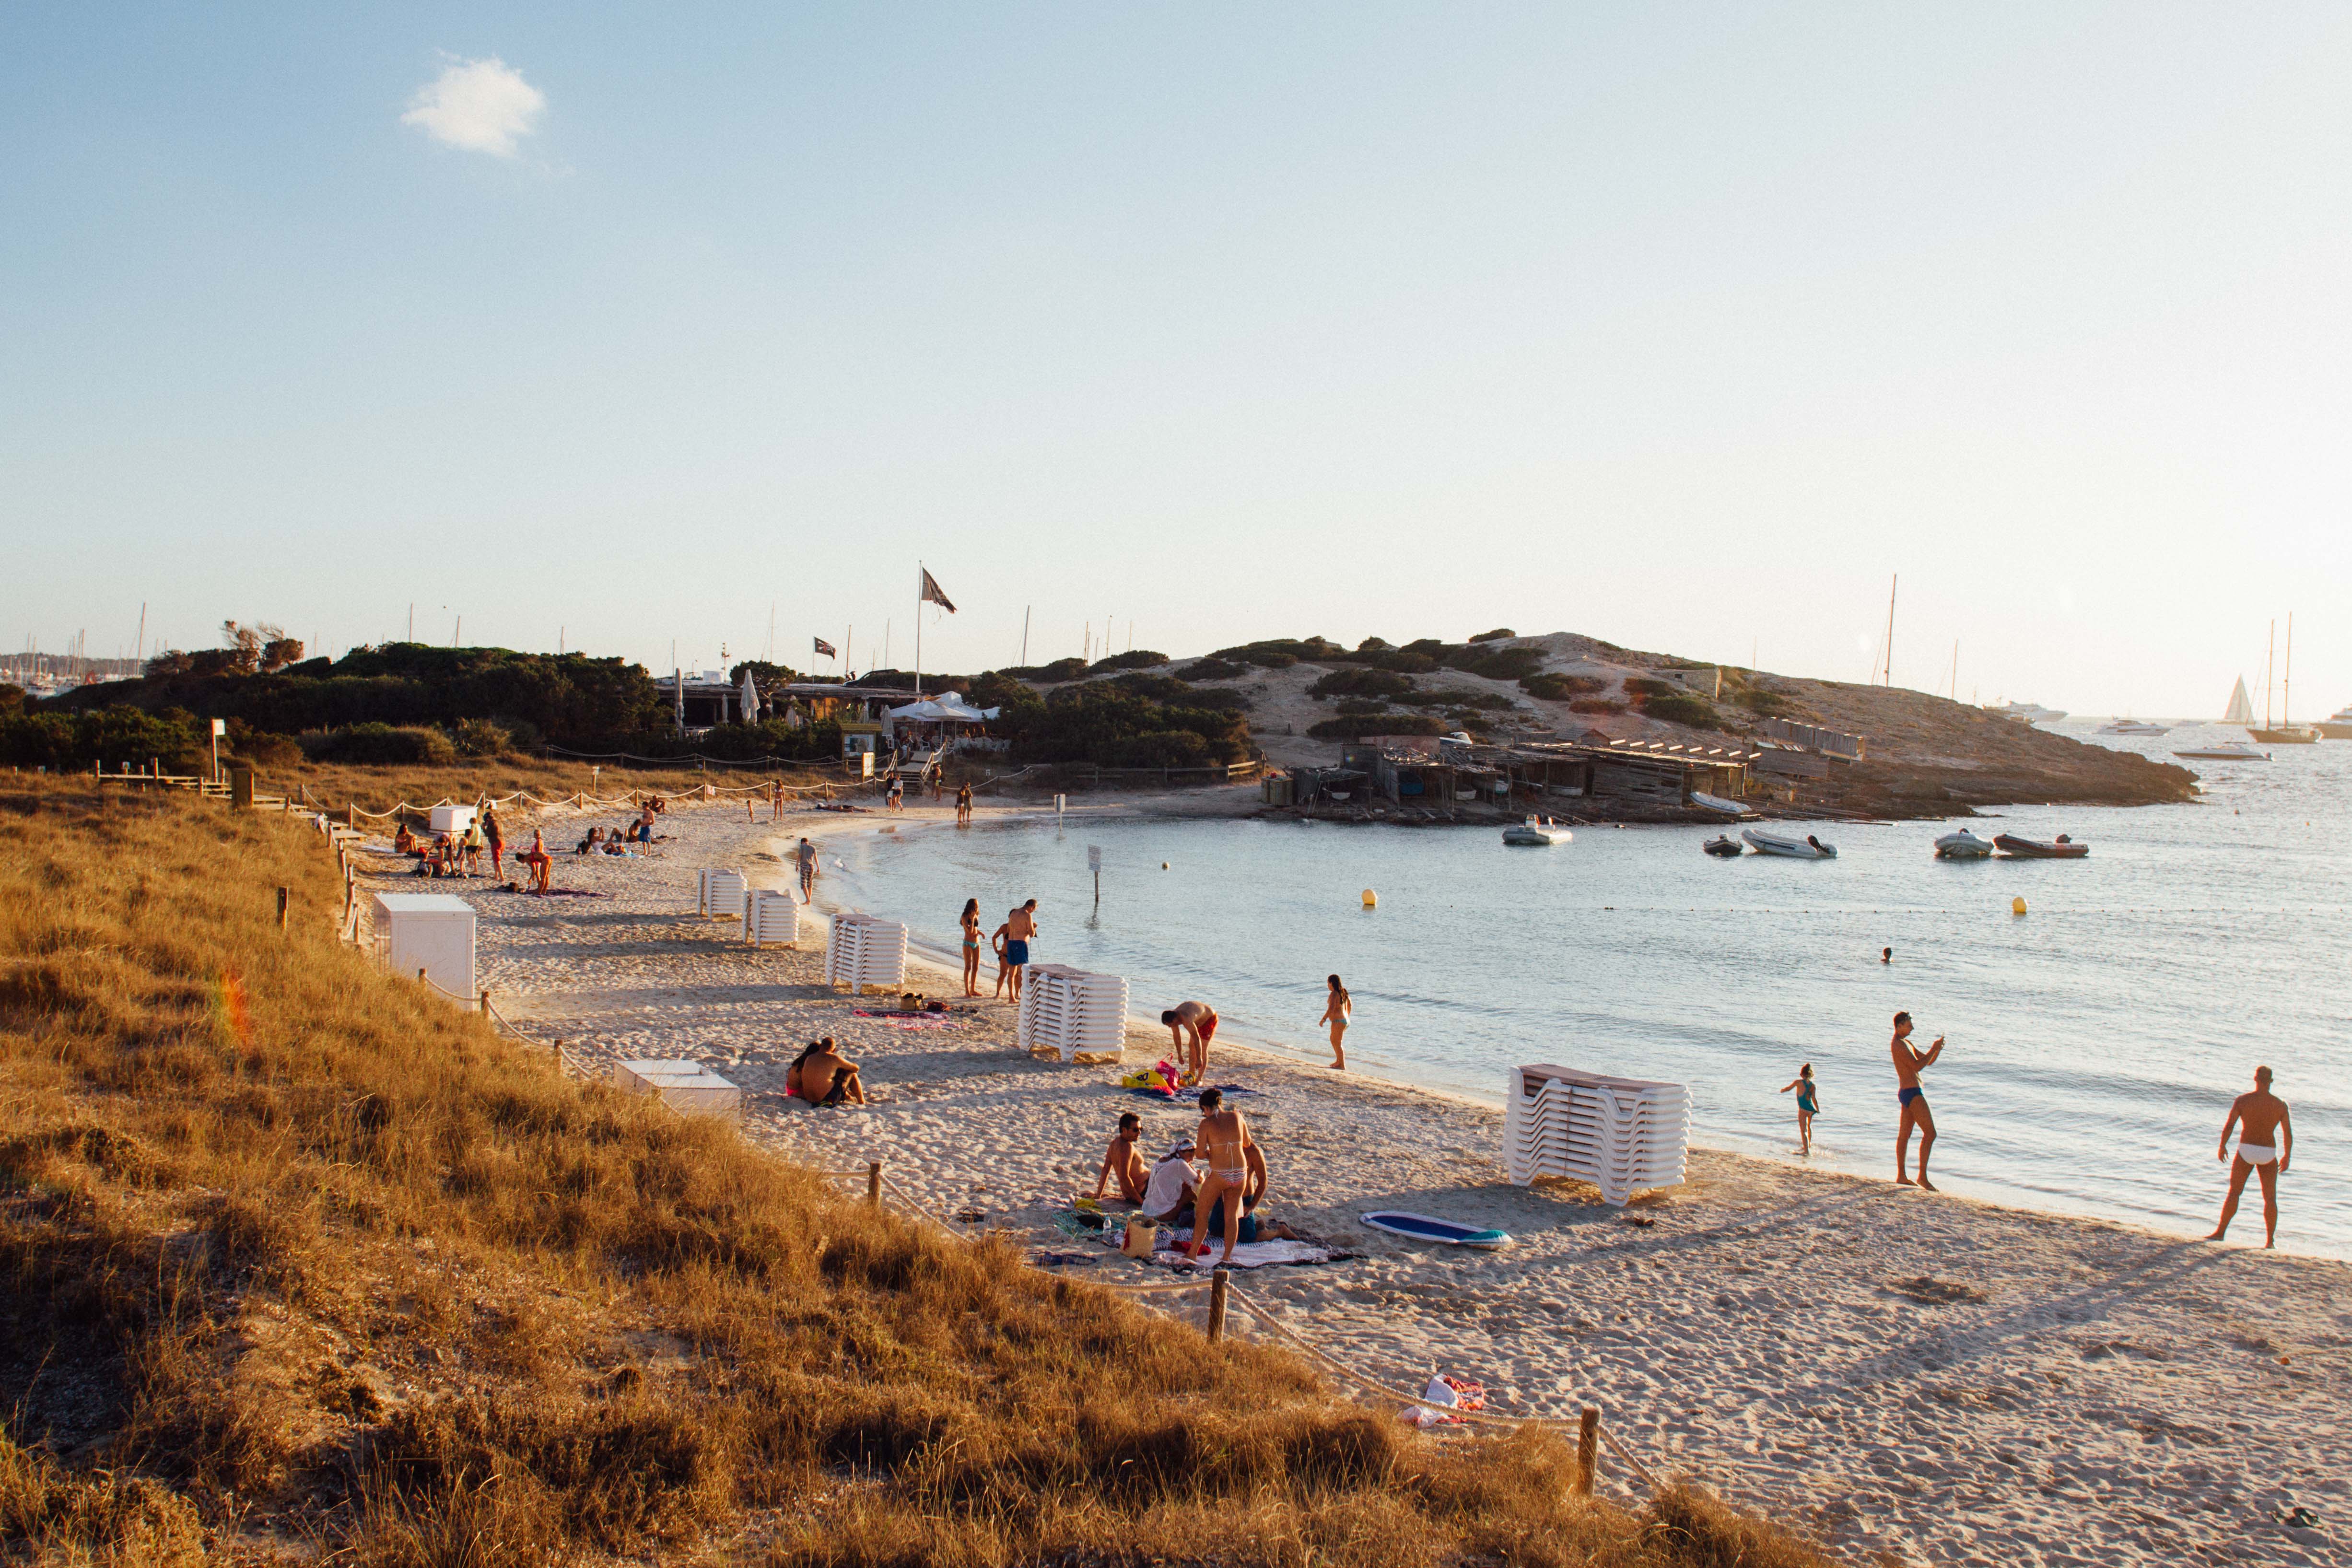
sunset, sea, ibiza, spain, adventure, clear, white, blue, summer, diving, holidays, sand, beach, coast, body of water, shore, sky, coastal and oceanic landforms, ocean, tourism, horizon, bay, water, vacation, recreation, cloud